Äggakaka

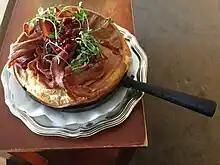
"Äggakaka" served at a restaurant.

Äggakaka "(English: egg cake)" is a traditional Scanian dish that is similar to "kolbullar" or oven pancake ("ugnspankaka"), that is served with fried slices of pork belly and lingon berries. It used to be made for farmworkers as it was easy to wrap up and eat out on the fields.